Damien Williams

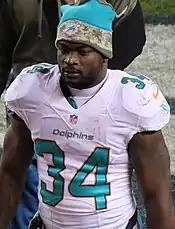
Williams with the Dolphins in 2014

Williams made his NFL debut in the 2014 season opener against the New England Patriots. He had one kick return for 19 yards in the 33–20 victory. In the next game, a 29–10 loss to the Buffalo Bills, he had five carries for 19 yards. In Week 16, against the Minnesota Vikings, he had six receptions for 50 yards and his first professional touchdown. Overall, he finished the 2014 season with 36 carries for 122 yards and 21 receptions for 187 yards and a touchdown.